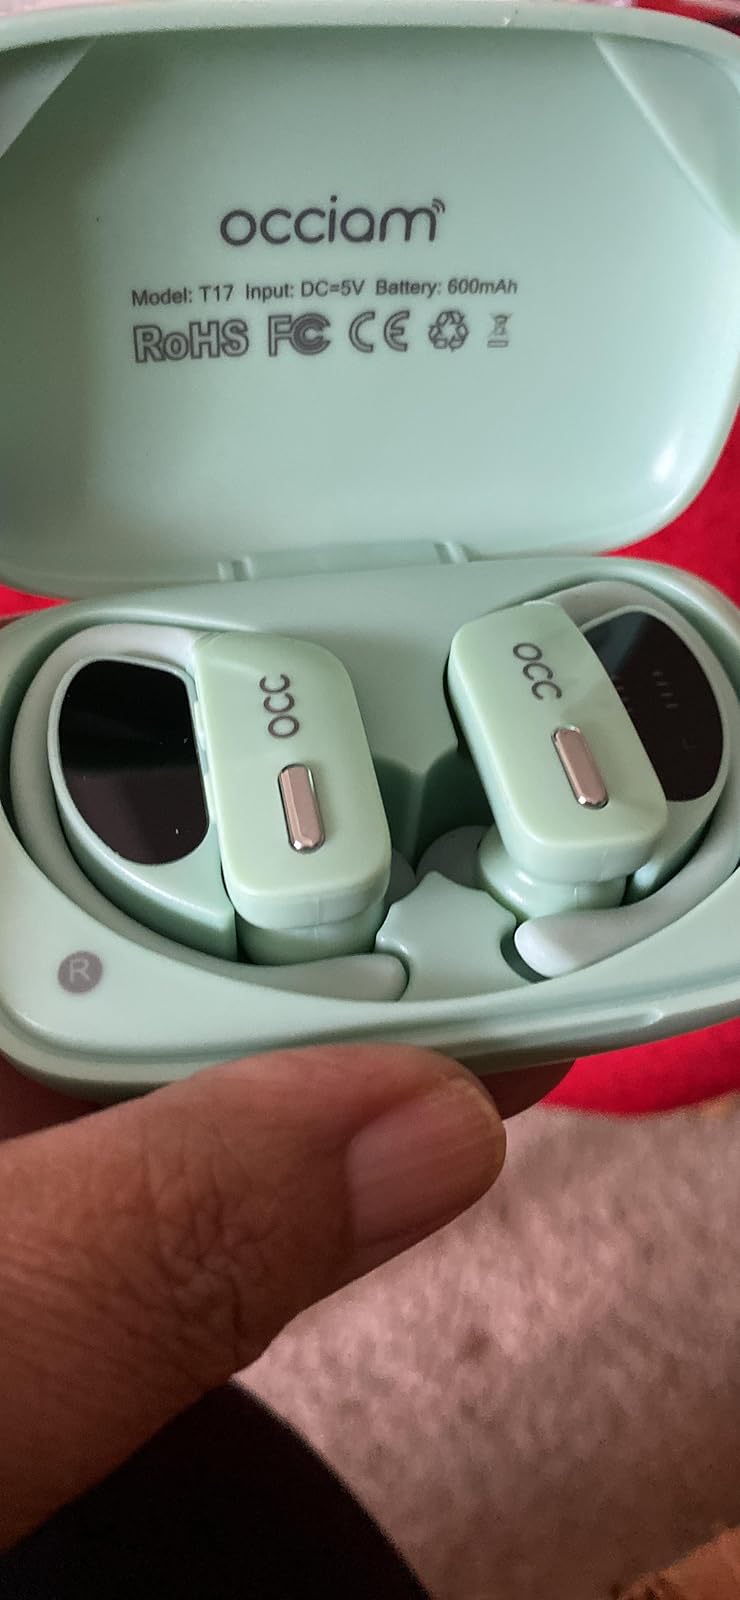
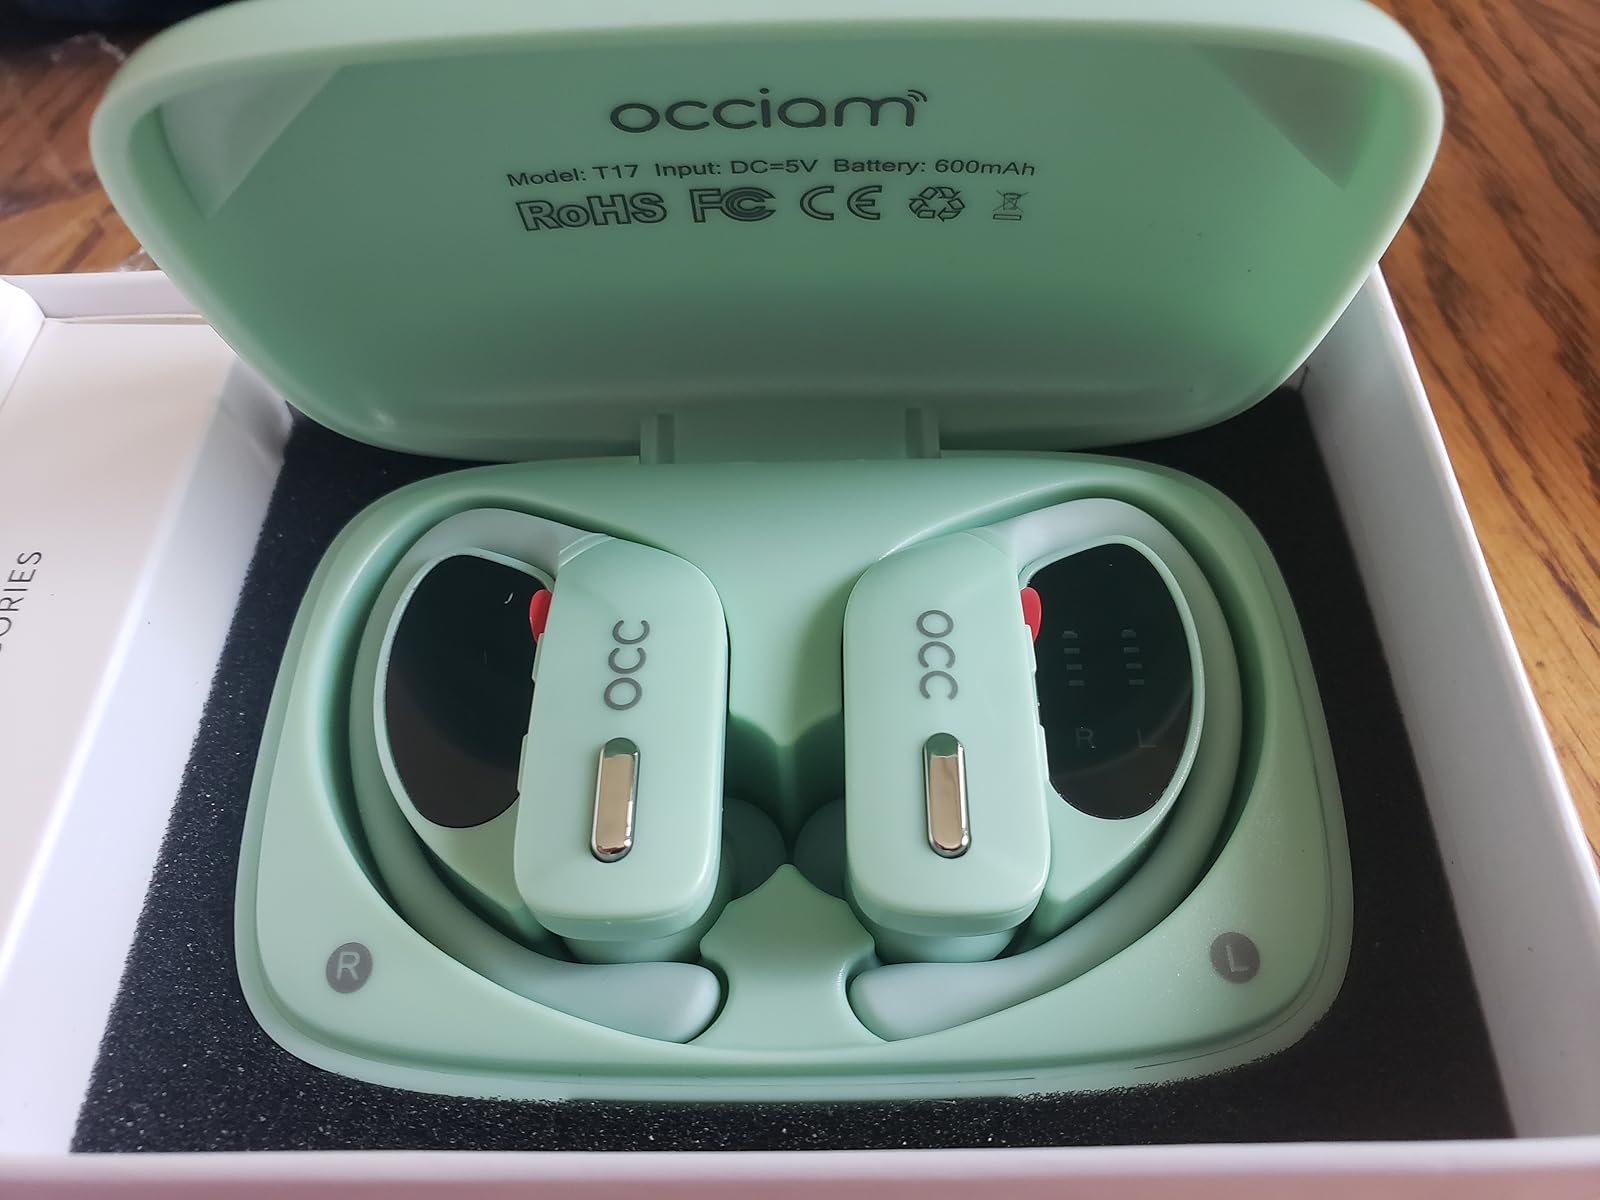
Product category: earbuds
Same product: yes